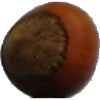
Label: nut_forest